Roca (archaeological site)

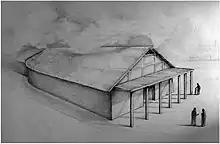
Middle Bronze Age temple building at Roca Vecchia, Apennine culture.

The occupation of the site continued also in the Iron Age and Classical times, when a large natural cavity known as Poesia Cave was used for cult practices involving the writing of thousands of dedications to a local deity in three languages: Greek, Messapic and Latin.